Japanese cruiser Chōkai

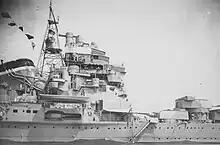
The bridge of "Chōkai"

The "Takao"-class cruisers were an improved version of the previous design, incorporating technical elements learned with the development of the experimental light cruiser . They had a distinctive profile with a large, raked main smokestack, and a smaller, straight, second smokestack. Intended to address issues with the "Myōkō " class, the "Takao" class had thicker armor, dual-purpose main guns which could be used against aircraft, and torpedo launchers moved to the upper deck for greater safety. However, as with its predecessors, the "Takao" class was also top-heavy.